Grace Sherwood

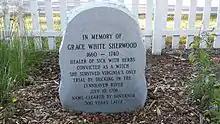
Memorial marker for Sherwood

Grace Sherwood's case was little known until Virginia Beach historian and author Louisa Venable Kyle wrote a children's book about her in 1973. Called "The Witch of Pungo", it is a collection of seven local folk tales written as fiction, although based on historical events. Sherwood's story was adapted for "Cry Witch", a courtroom drama at Colonial Williamsburg, the restored early capital of Virginia.